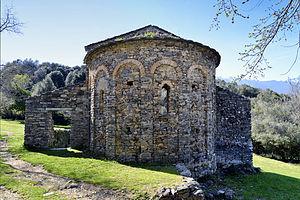
Venaco est une ancienne piève de Corse. Située dans le centre de l'île, elle relevait de la province de Corte sur le plan civil et du diocèse d'Aléria sur le plan religieux.